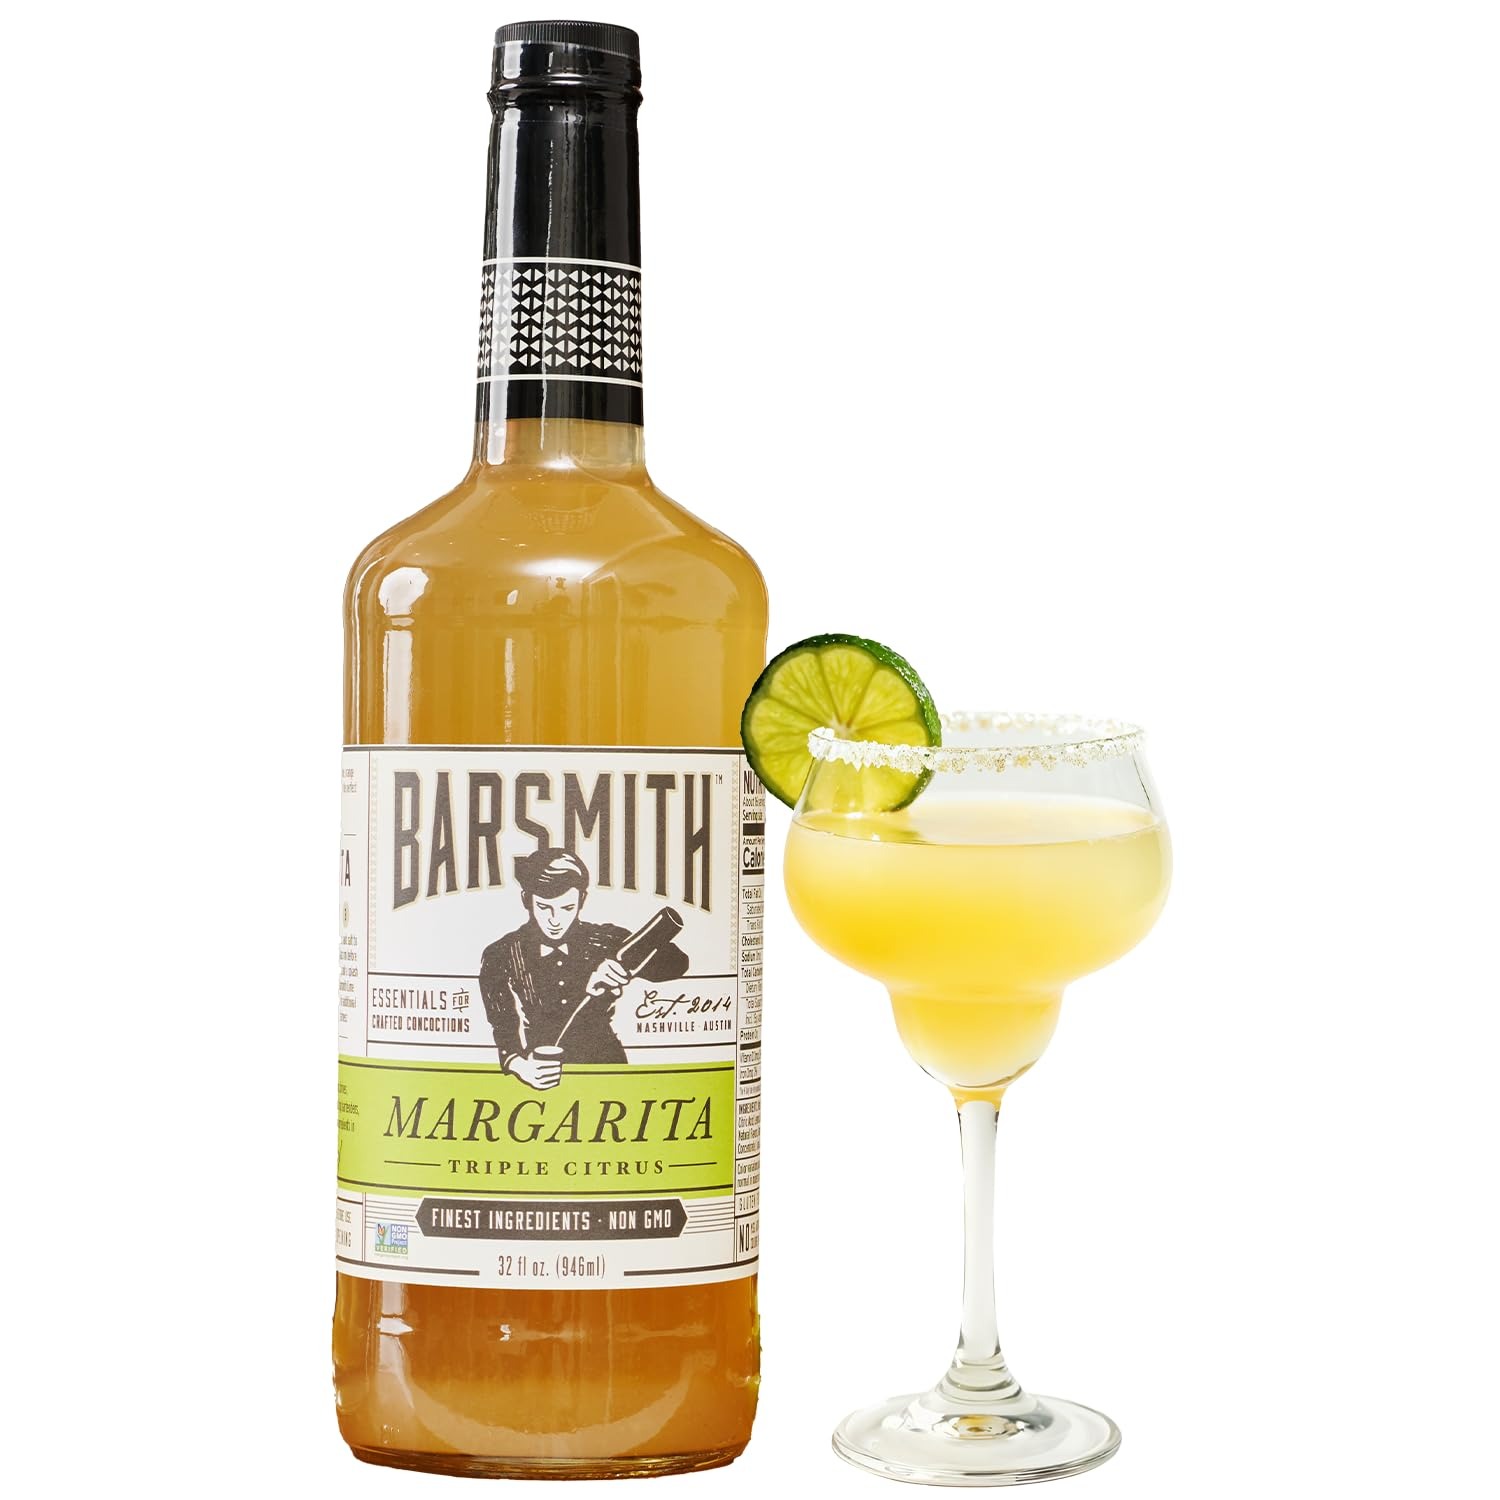
Item Name: Barsmith Bar Essentials Margarita Mix, Triple Citrus Blend with Lime, Orange & Lemon Juice, 32-oz. Bottle, Pack of 1
Value: 32.0
Unit: Fl Oz

Price: 8.38